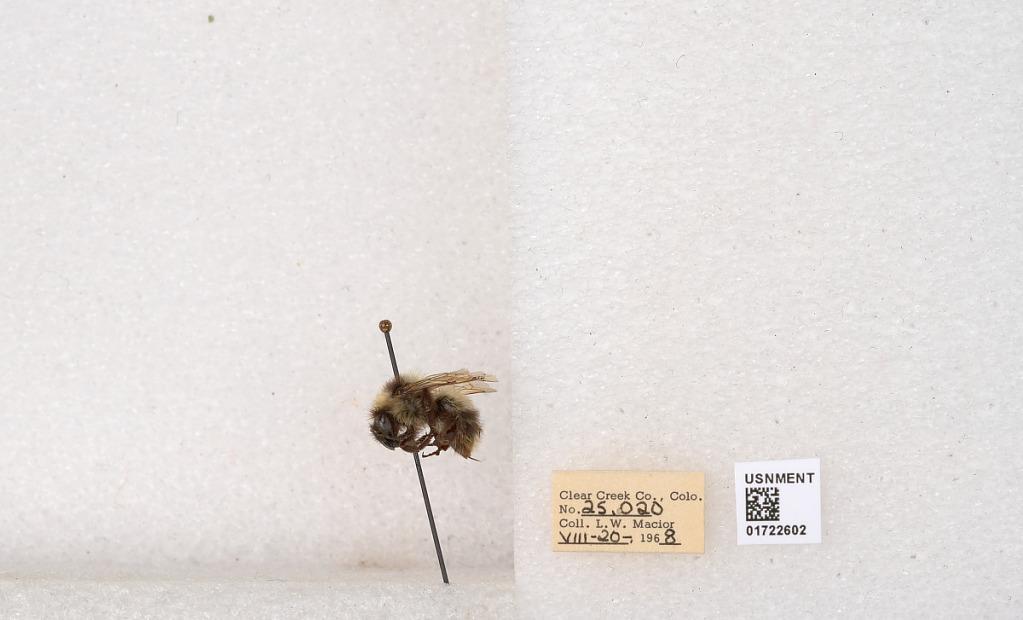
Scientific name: Bombus kirbyellus
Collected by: L. Macior
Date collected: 1968-8-20
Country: United States
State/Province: Colorado
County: Clear Creek
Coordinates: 39.6891, -105.644